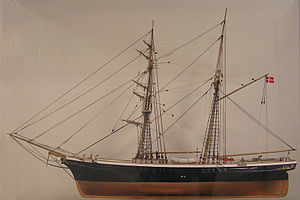
Ove Andersen / Andre skibsmodeller
'Birgitte' 2 master skonnert bygget af Ove Andersen, Slagelse i 1976. Blev 26.april 1976 givet som gave til Marienlund Plejecenter, Drejøgade 1 B, 5000 Odense Skonnertbriggen Birgitte, blev bygget på Hans Lind Hansens Værft i Skibhusene, Odense 1874-75. Birgitte var tegnet af Lind Hansens søn, Niels Frederik Hansen. Birgitte på 139 BR blev leveret til sparekassedirektør H.Th Helweg
Ove Andreas Andersen var en dansk skibsmodelbygger og uddannet maler.